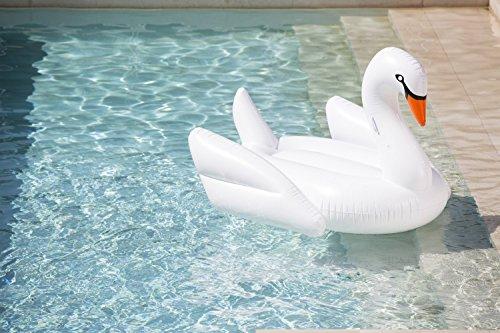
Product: FUNBOY Giant Luxury Inflatable Float Raft for Pool Parties and Entertainment
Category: Toys & Games | Sports & Outdoor Play | Pools & Water Toys | Pool Rafts & Inflatable Ride-ons
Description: FUNBOY products pass a stringent 3rd party lab testing regimen to ensure the safest, most environmentally friendly inflatable on the market.
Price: $50.44